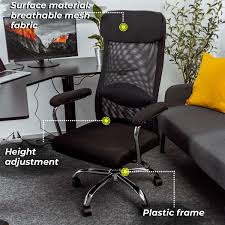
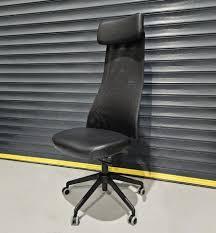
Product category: items_chair
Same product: no